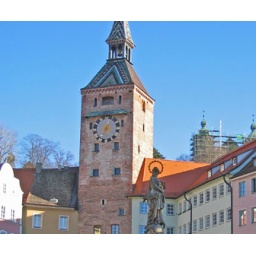
Landsberg clock tower in town square